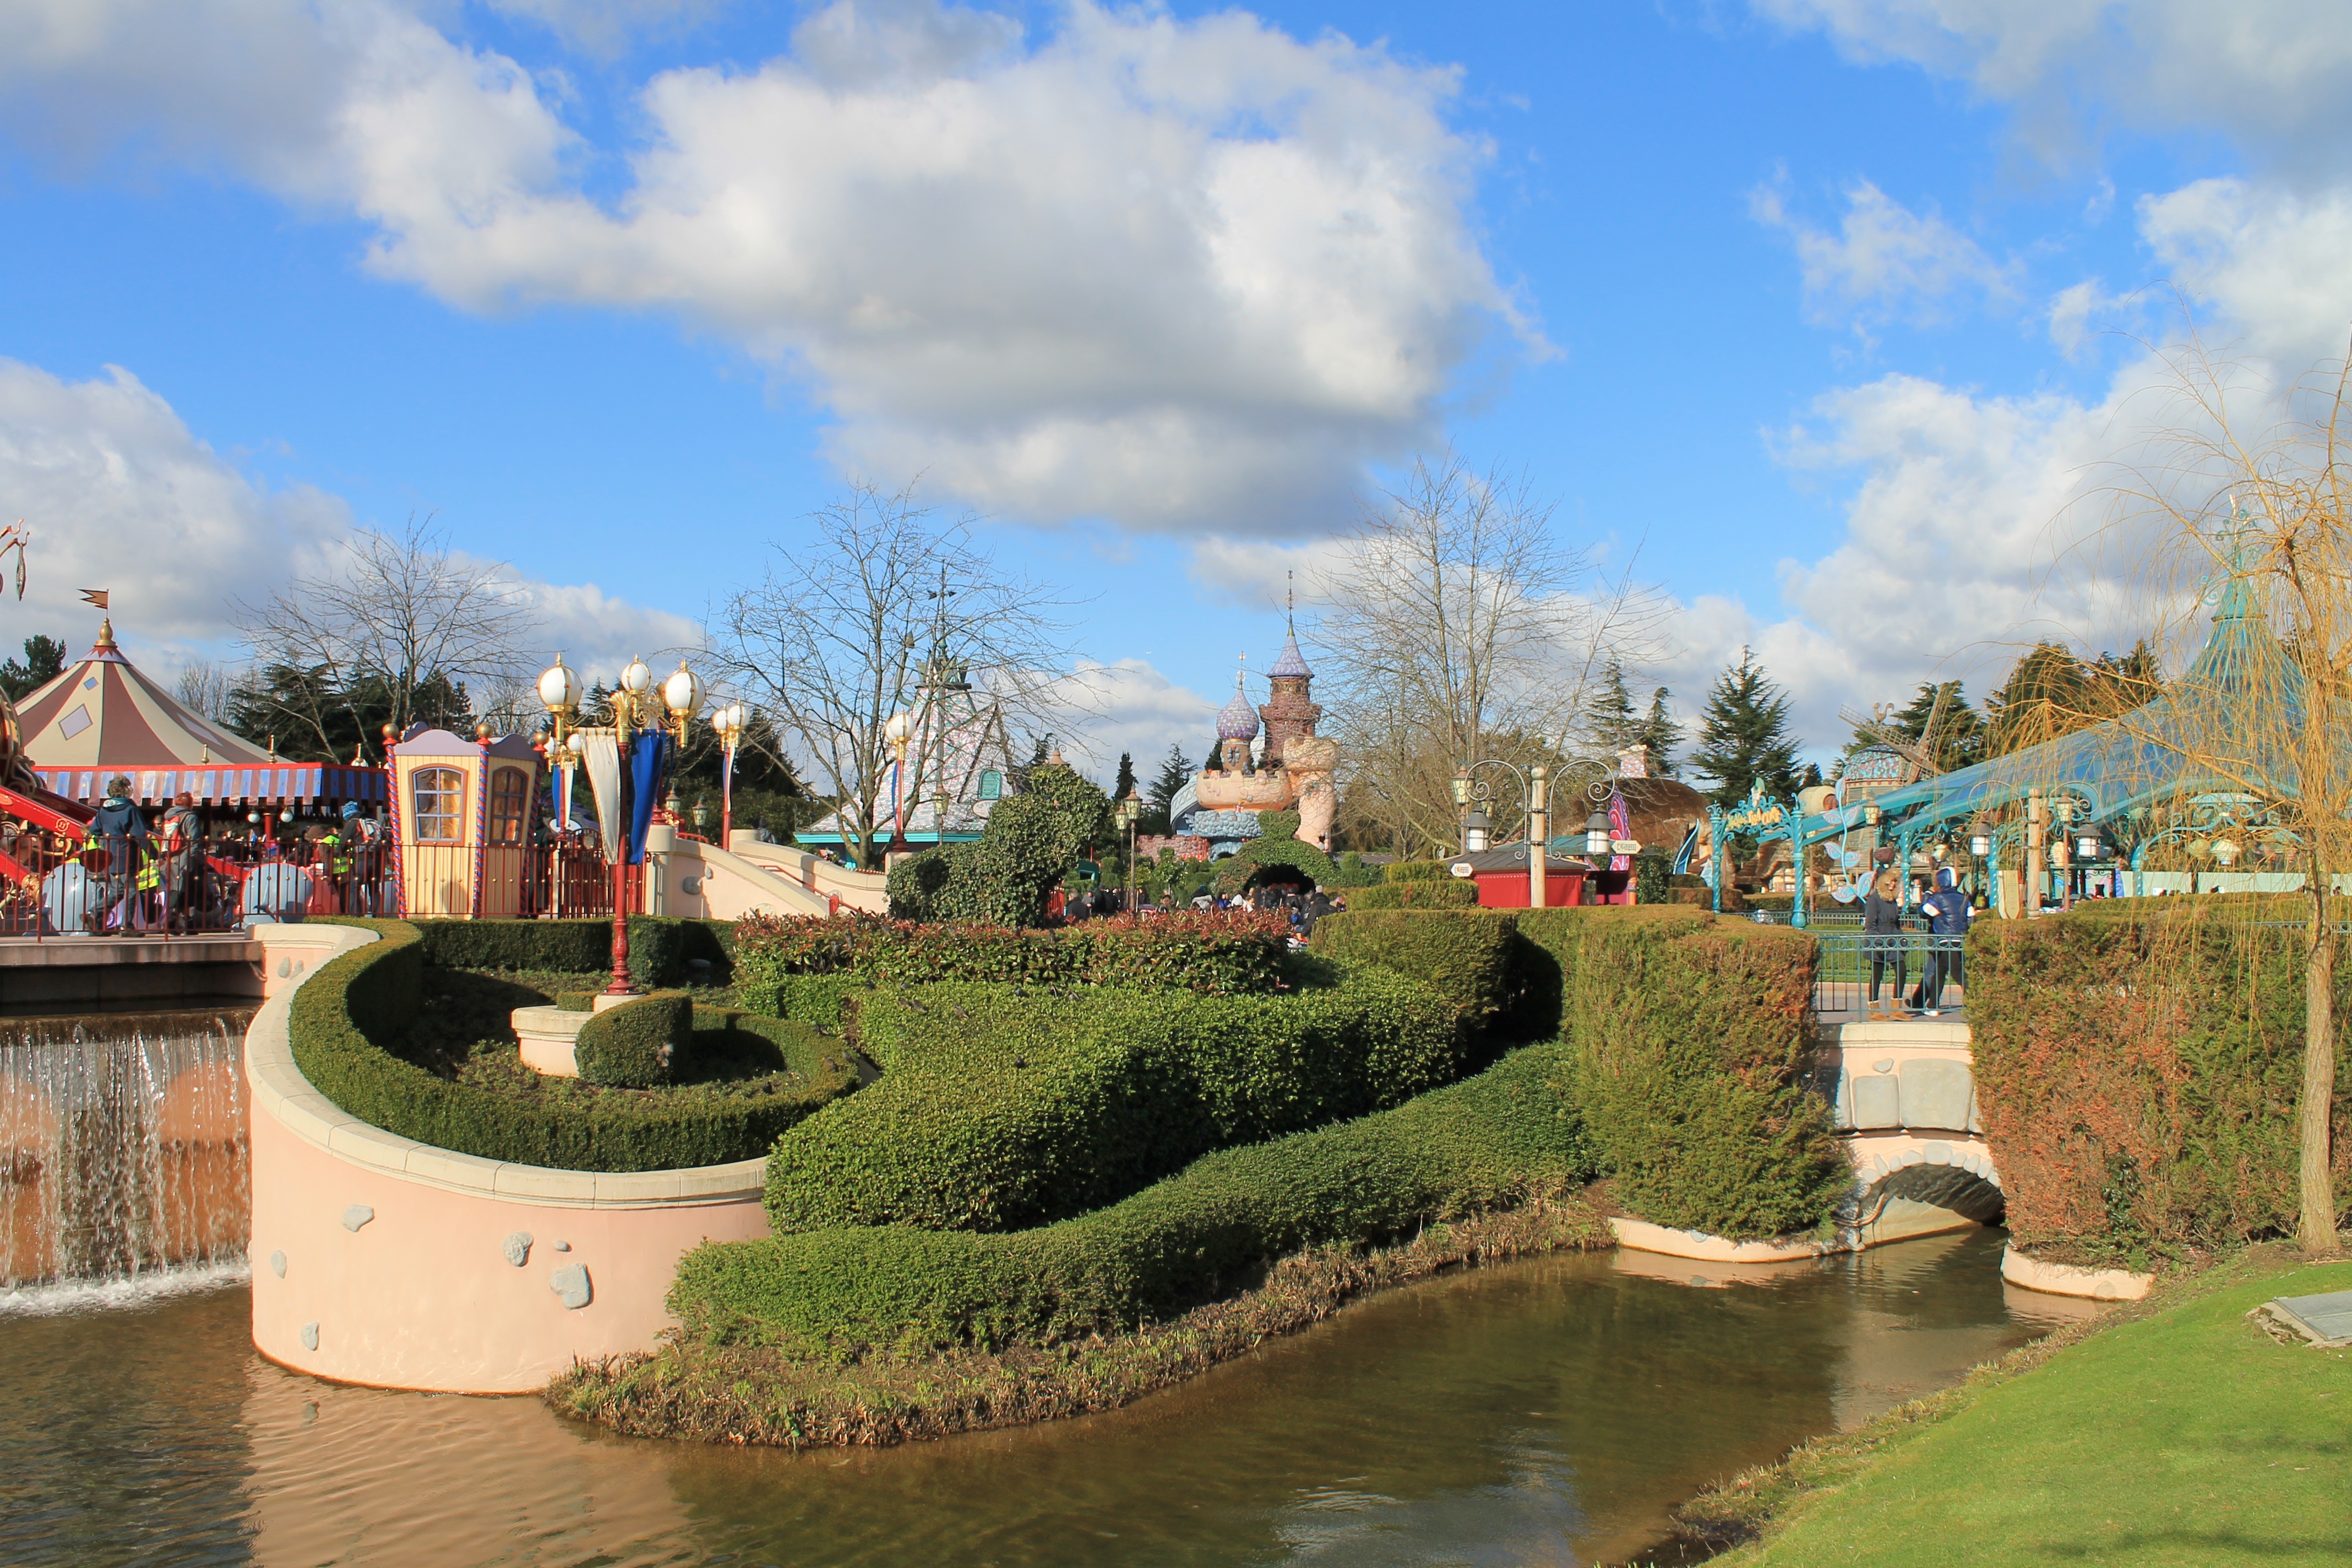
waterfall, lawn, town, chateau, palace, vacation, village, pond, amusement park, park, landmark, carousel, tourism, waterway, resort, estate